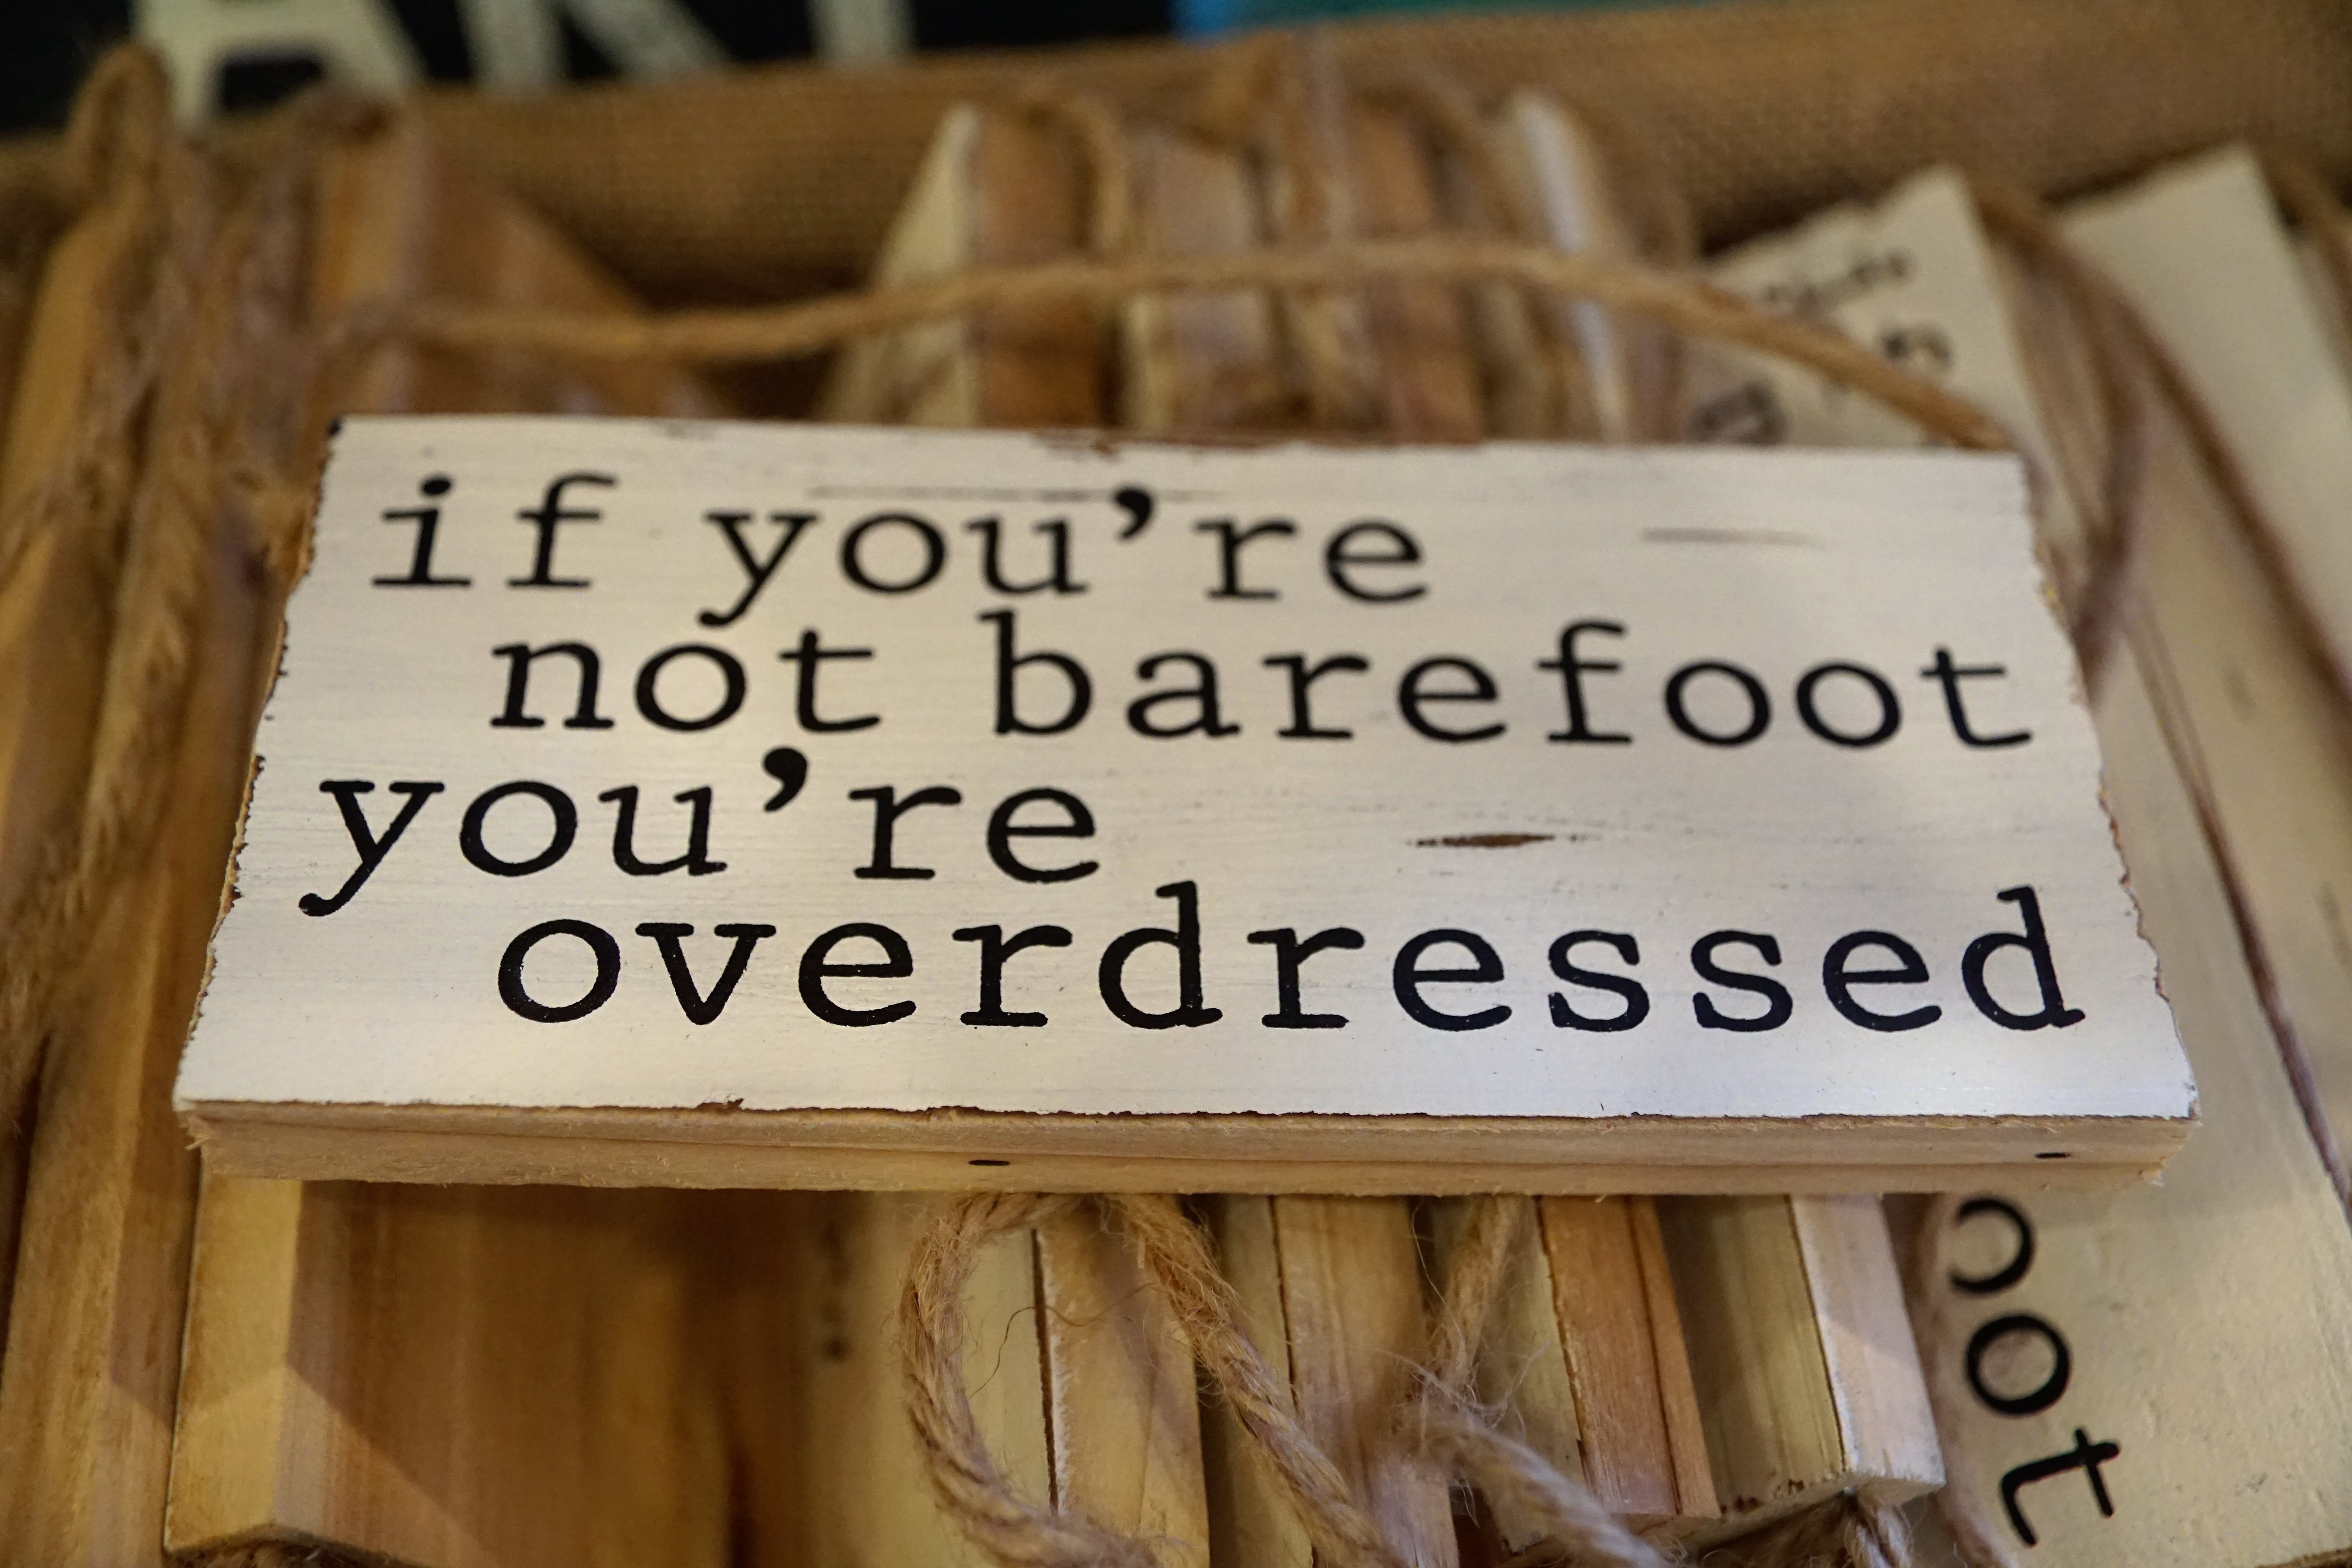
writing, wood, foot, set, barefoot, canada, shield, letters, calligraphy, wise, leave, quote, saying, wisdom, overdressed